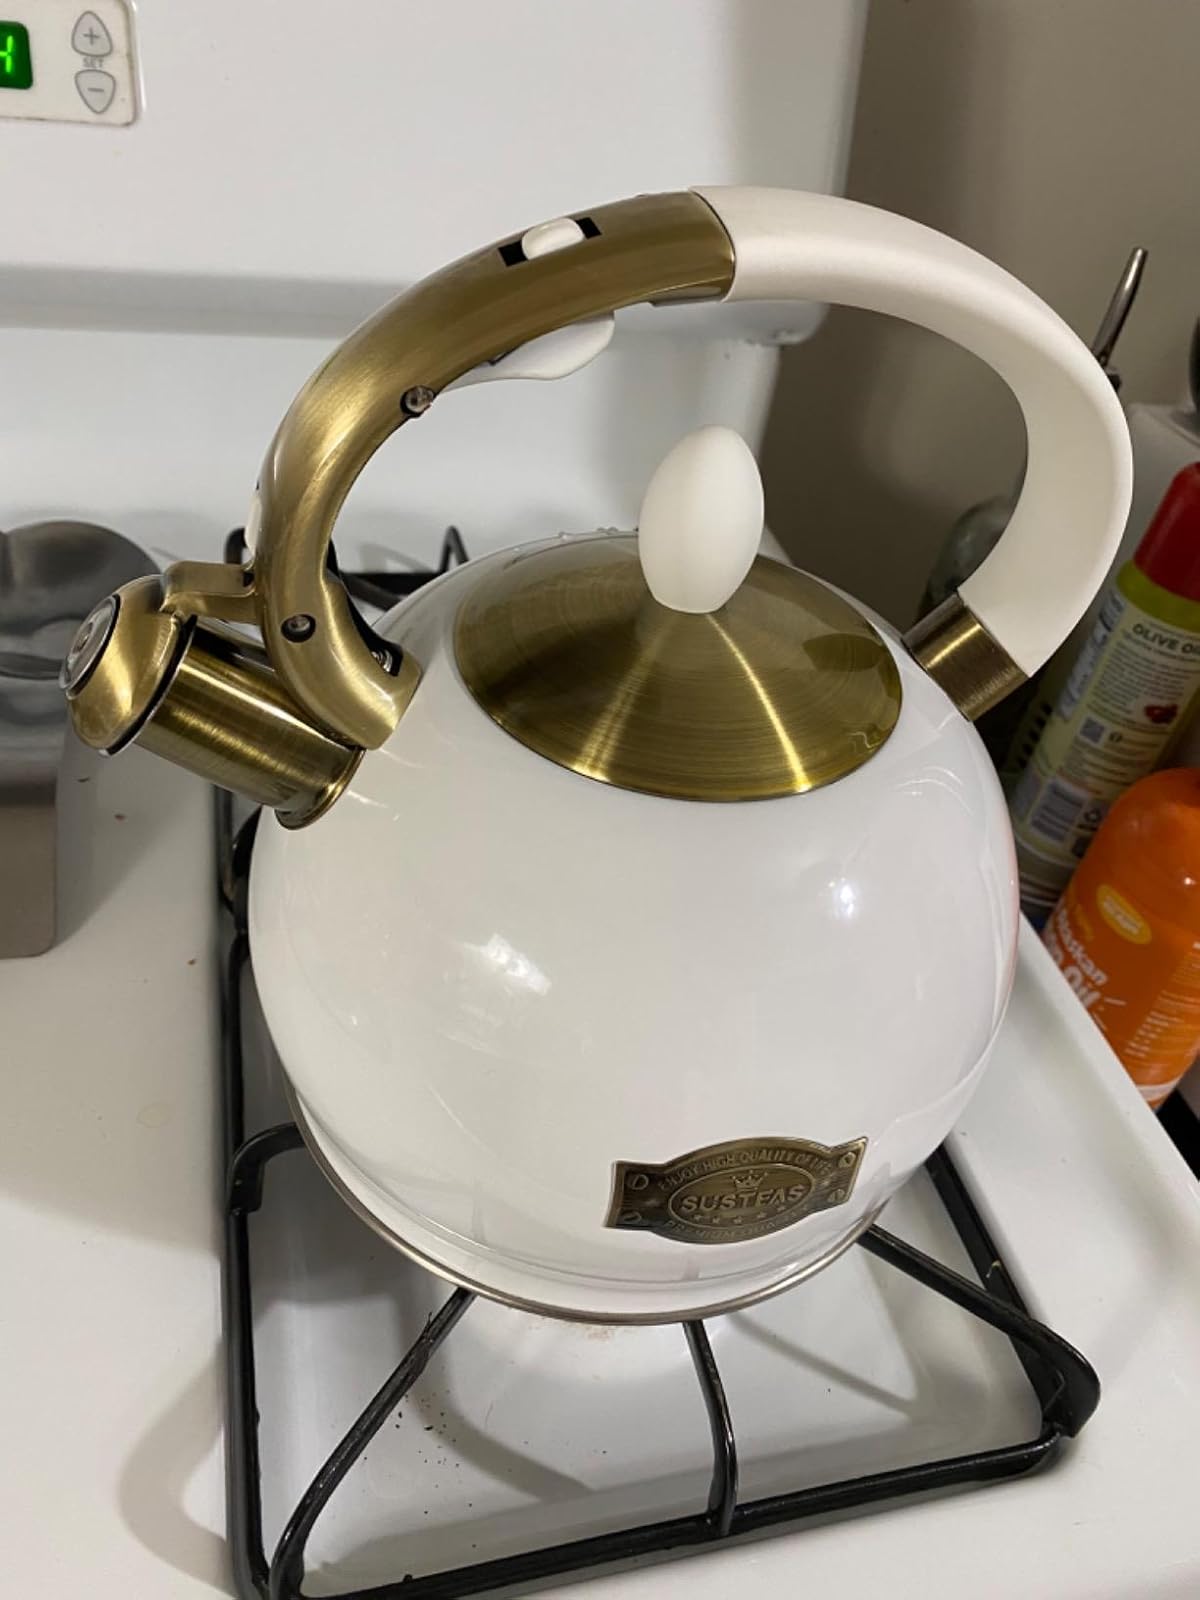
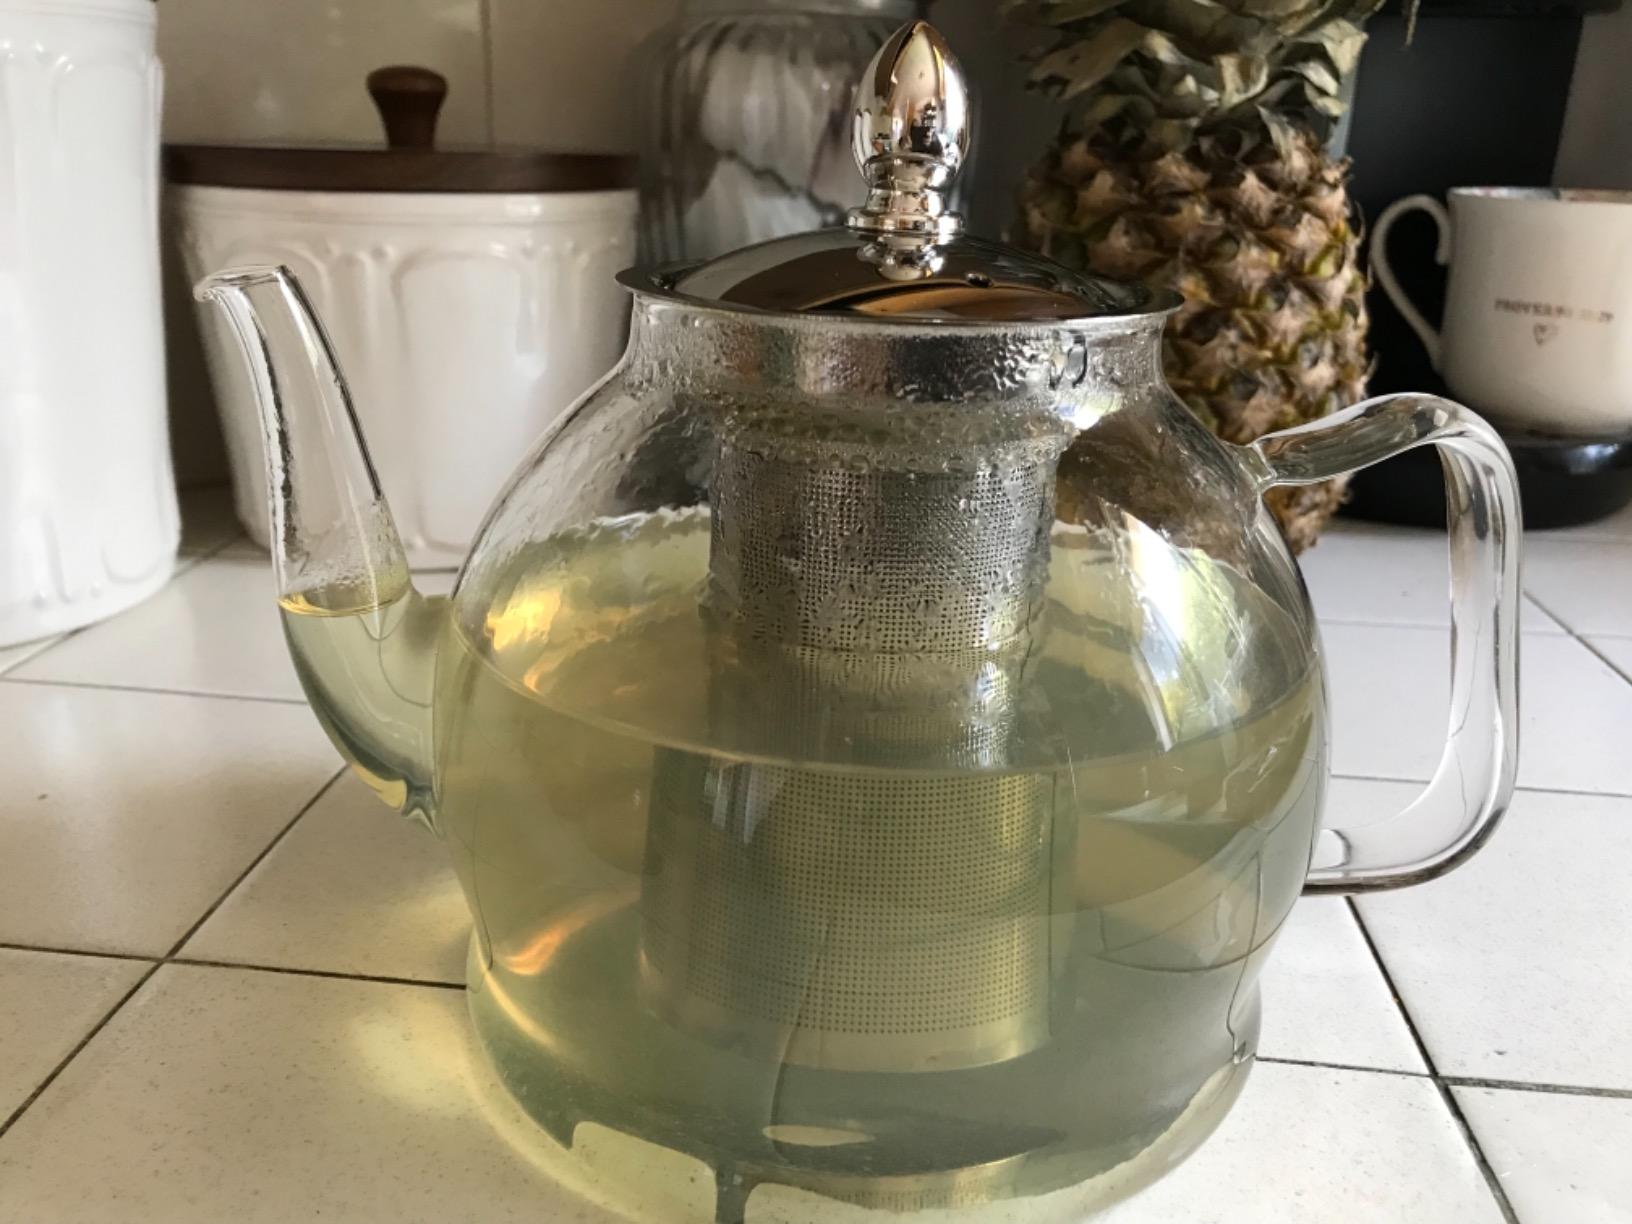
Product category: items_kettle
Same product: no